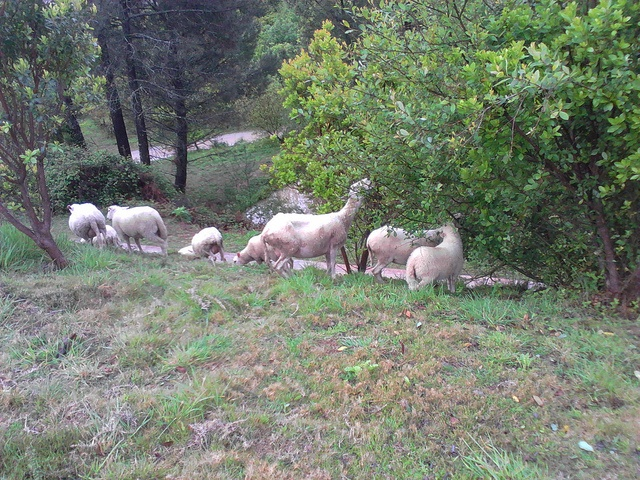
A bunch of animals resting in the brush
Eight sheep standing and eating from a tree.
Some sheep grazing under some trees near some water
Several sheep grazing in a field and trees.
A herd of goats foraging for food in the mountains.